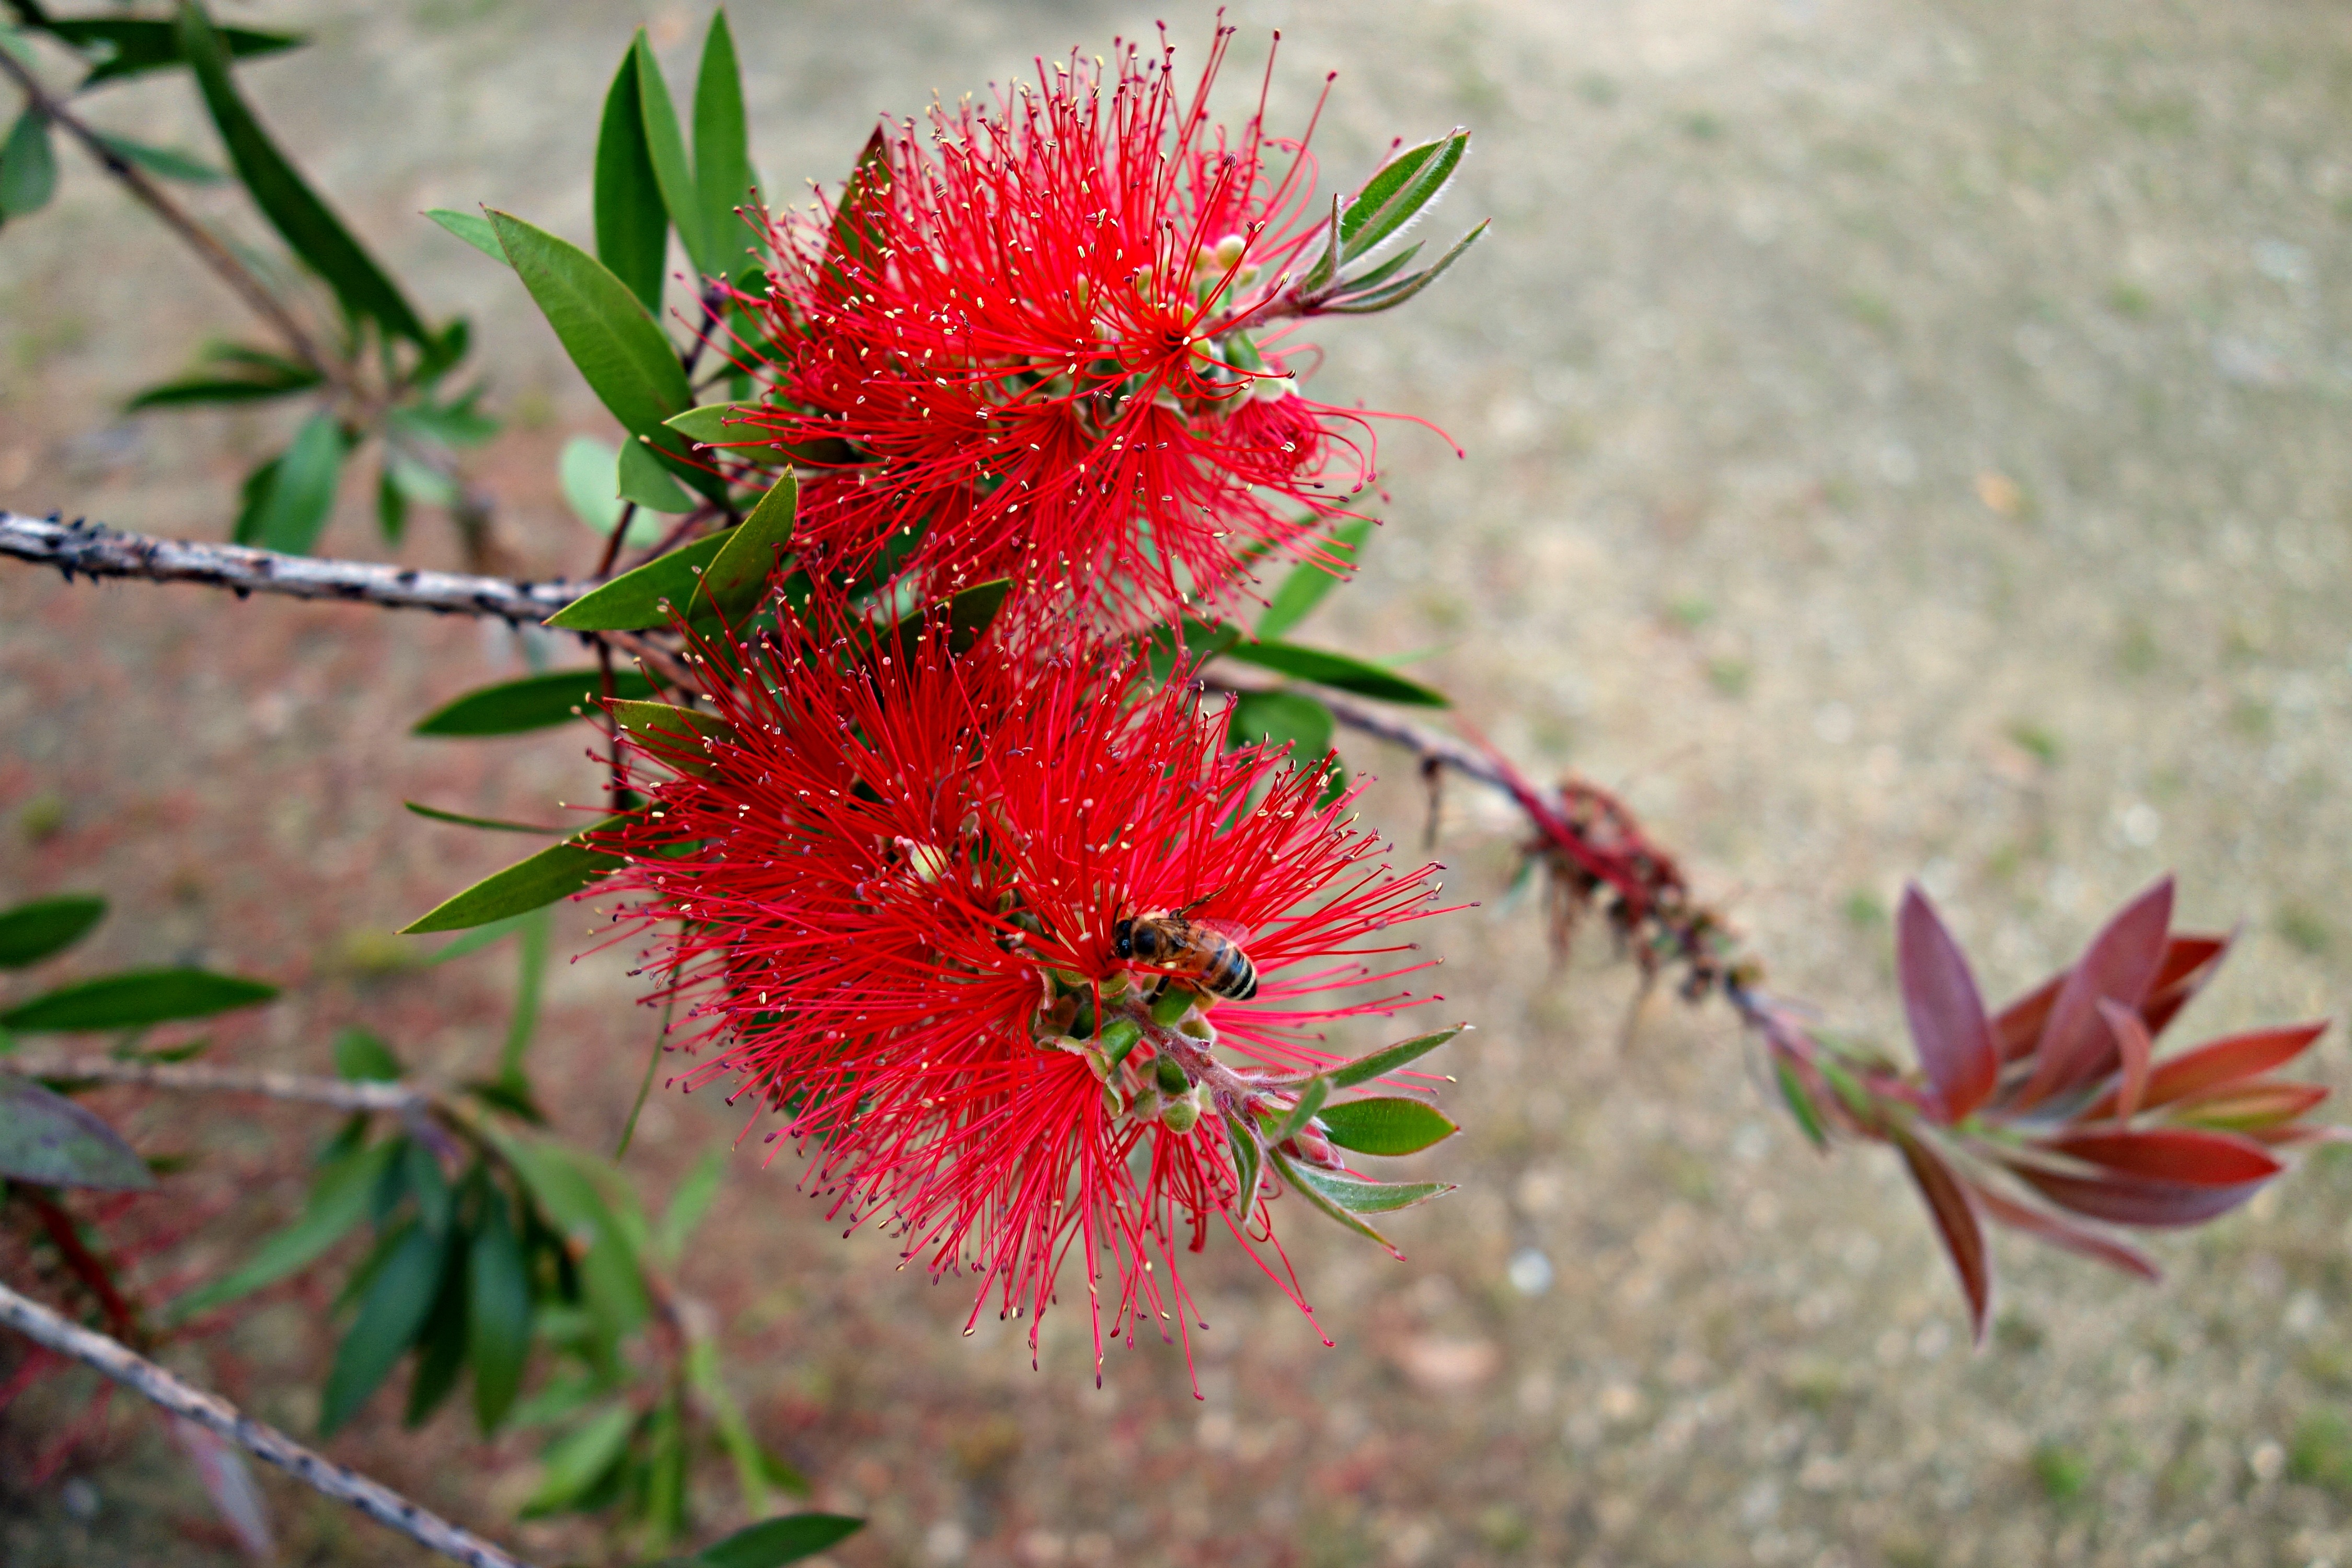
branch, blossom, plant, leaf, flower, summer, produce, insect, autumn, botany, flora, wildflower, red flower, feeding, shrub, pistil, wasp, bough, macro photography, flowering plant, spiky flower, land plant, thorns spines and prickles, castilleja